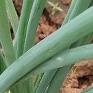
Crop: Onion
Condition: healthy-leaf